Manding region

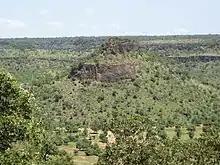
Manding landscape, Siby (Mali)

The Malinke are at the origin of the foundation of the largest empires in West Africa. Among the many groups linked to or originating from Manding, there are the Bambara, the Dyula, the Khassonke, the Konianké, the Mahou, Koyaka, the Dafing, the Bobo-Dioula and the Kuranko.